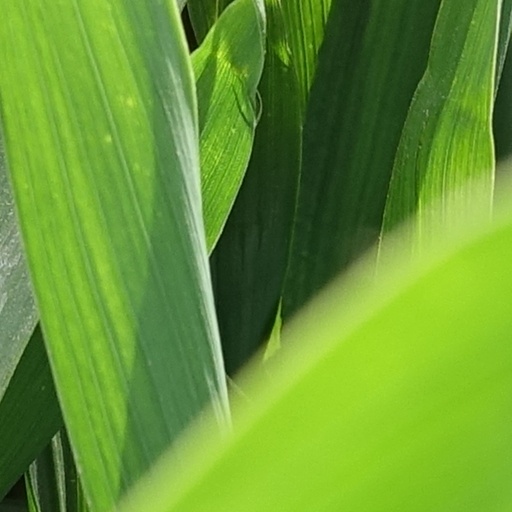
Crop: wheat